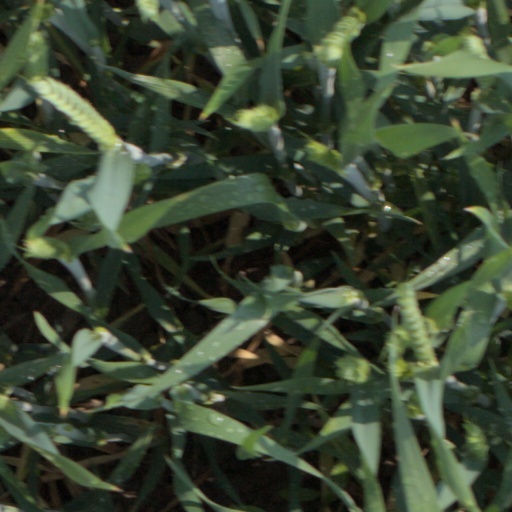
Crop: wheat